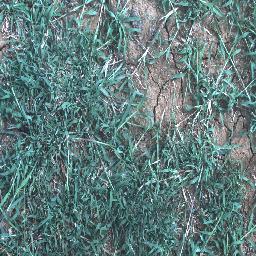
Label: negative